Kevin Hayes

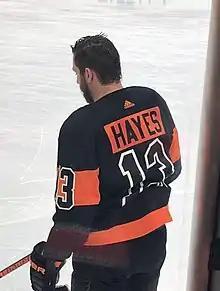
Hayes during his tenure with the Flyers.

After a strong training camp performance on a line with James van Riemsdyk and Oskar Lindblom, Hayes made his debut in a preseason loss against the New York Islanders. He, Sean Couturier and Jakub Voráček were named alternate captains for the Flyers' 2019–20 season. Hayes scored his first goal with the team on a power play against the New Jersey Devils on October 9, 2019. Hayes played in all 69 regular season games, recording 23 goals and 18 assists by the time the NHL suspended the 2019–20 NHL season because of the COVID-19 pandemic. He recorded four short-handed goals and five game-winning goals, his career-best season in both. On July 6, 2020, Hayes was named the winner of the Gene Hart Memorial Award for the 2019–20 season, awarded to the player who displays the most "heart".